Jean Ducamps

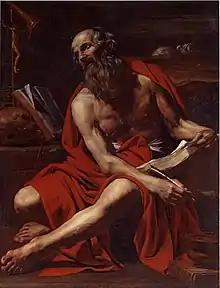
"St Jerome"

On 8 July 1631 Ducamps and his friend Jacomo Cabrijol (Capriola) were involved in a drunken brawl in which they attacked the painters Marcus Wouters and Hendrik van Houten. The legal complications arising from the brawl dragged on until 1 August. Joachim von Sandrart cites financial hardship as the reason why Ducamps finally left Rome. He travelled to Madrid around 1637 and 1638 in the company of the Manuel de Moura Corte Real, 2nd Marquis of Castelo Rodrigo, ambassador to Rome of Philip IV of Spain. In Madrid he is said to have obtained commissions from the Spanish king Philip IV as well as have worked for his compatriots from Flanders who had established themselves in Spain such as Philippe François, 1st Duke of Arenberg.